Oculometer

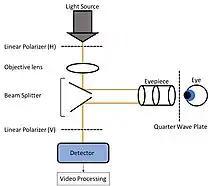
A schematic of the oculometer, depicting the arrangement of the light source, objective lens, beam splitter, two polarizing lenses, detector, and eyepiece.

Eye movement can be quantified by reflection off the cornea. However, in this case a movement of the head would also cause a movement to be recorded. This can be overcome by either rigidly fixing the head to prevent any movements, however this is intrusive and uncomfortable for the user and not broadly applicable for human research studies. Or, the entire apparatus could be mounted on the head, which likewise is bulky and uncomfortable. A better solution is to measure two parameters, such as corneal reflection and pupil movement (based on pupil center).